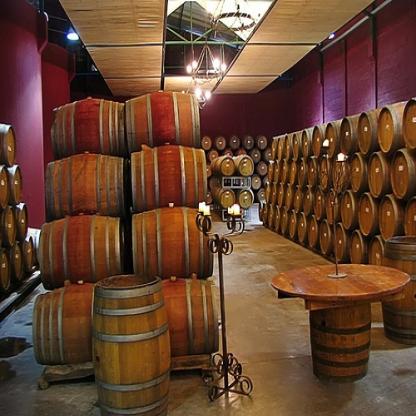
Scene: Indoor